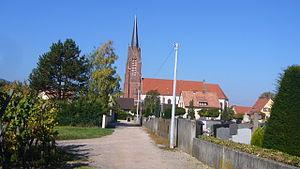
Scherwiller est une commune française située dans le département du Bas-Rhin, en région Grand Est.